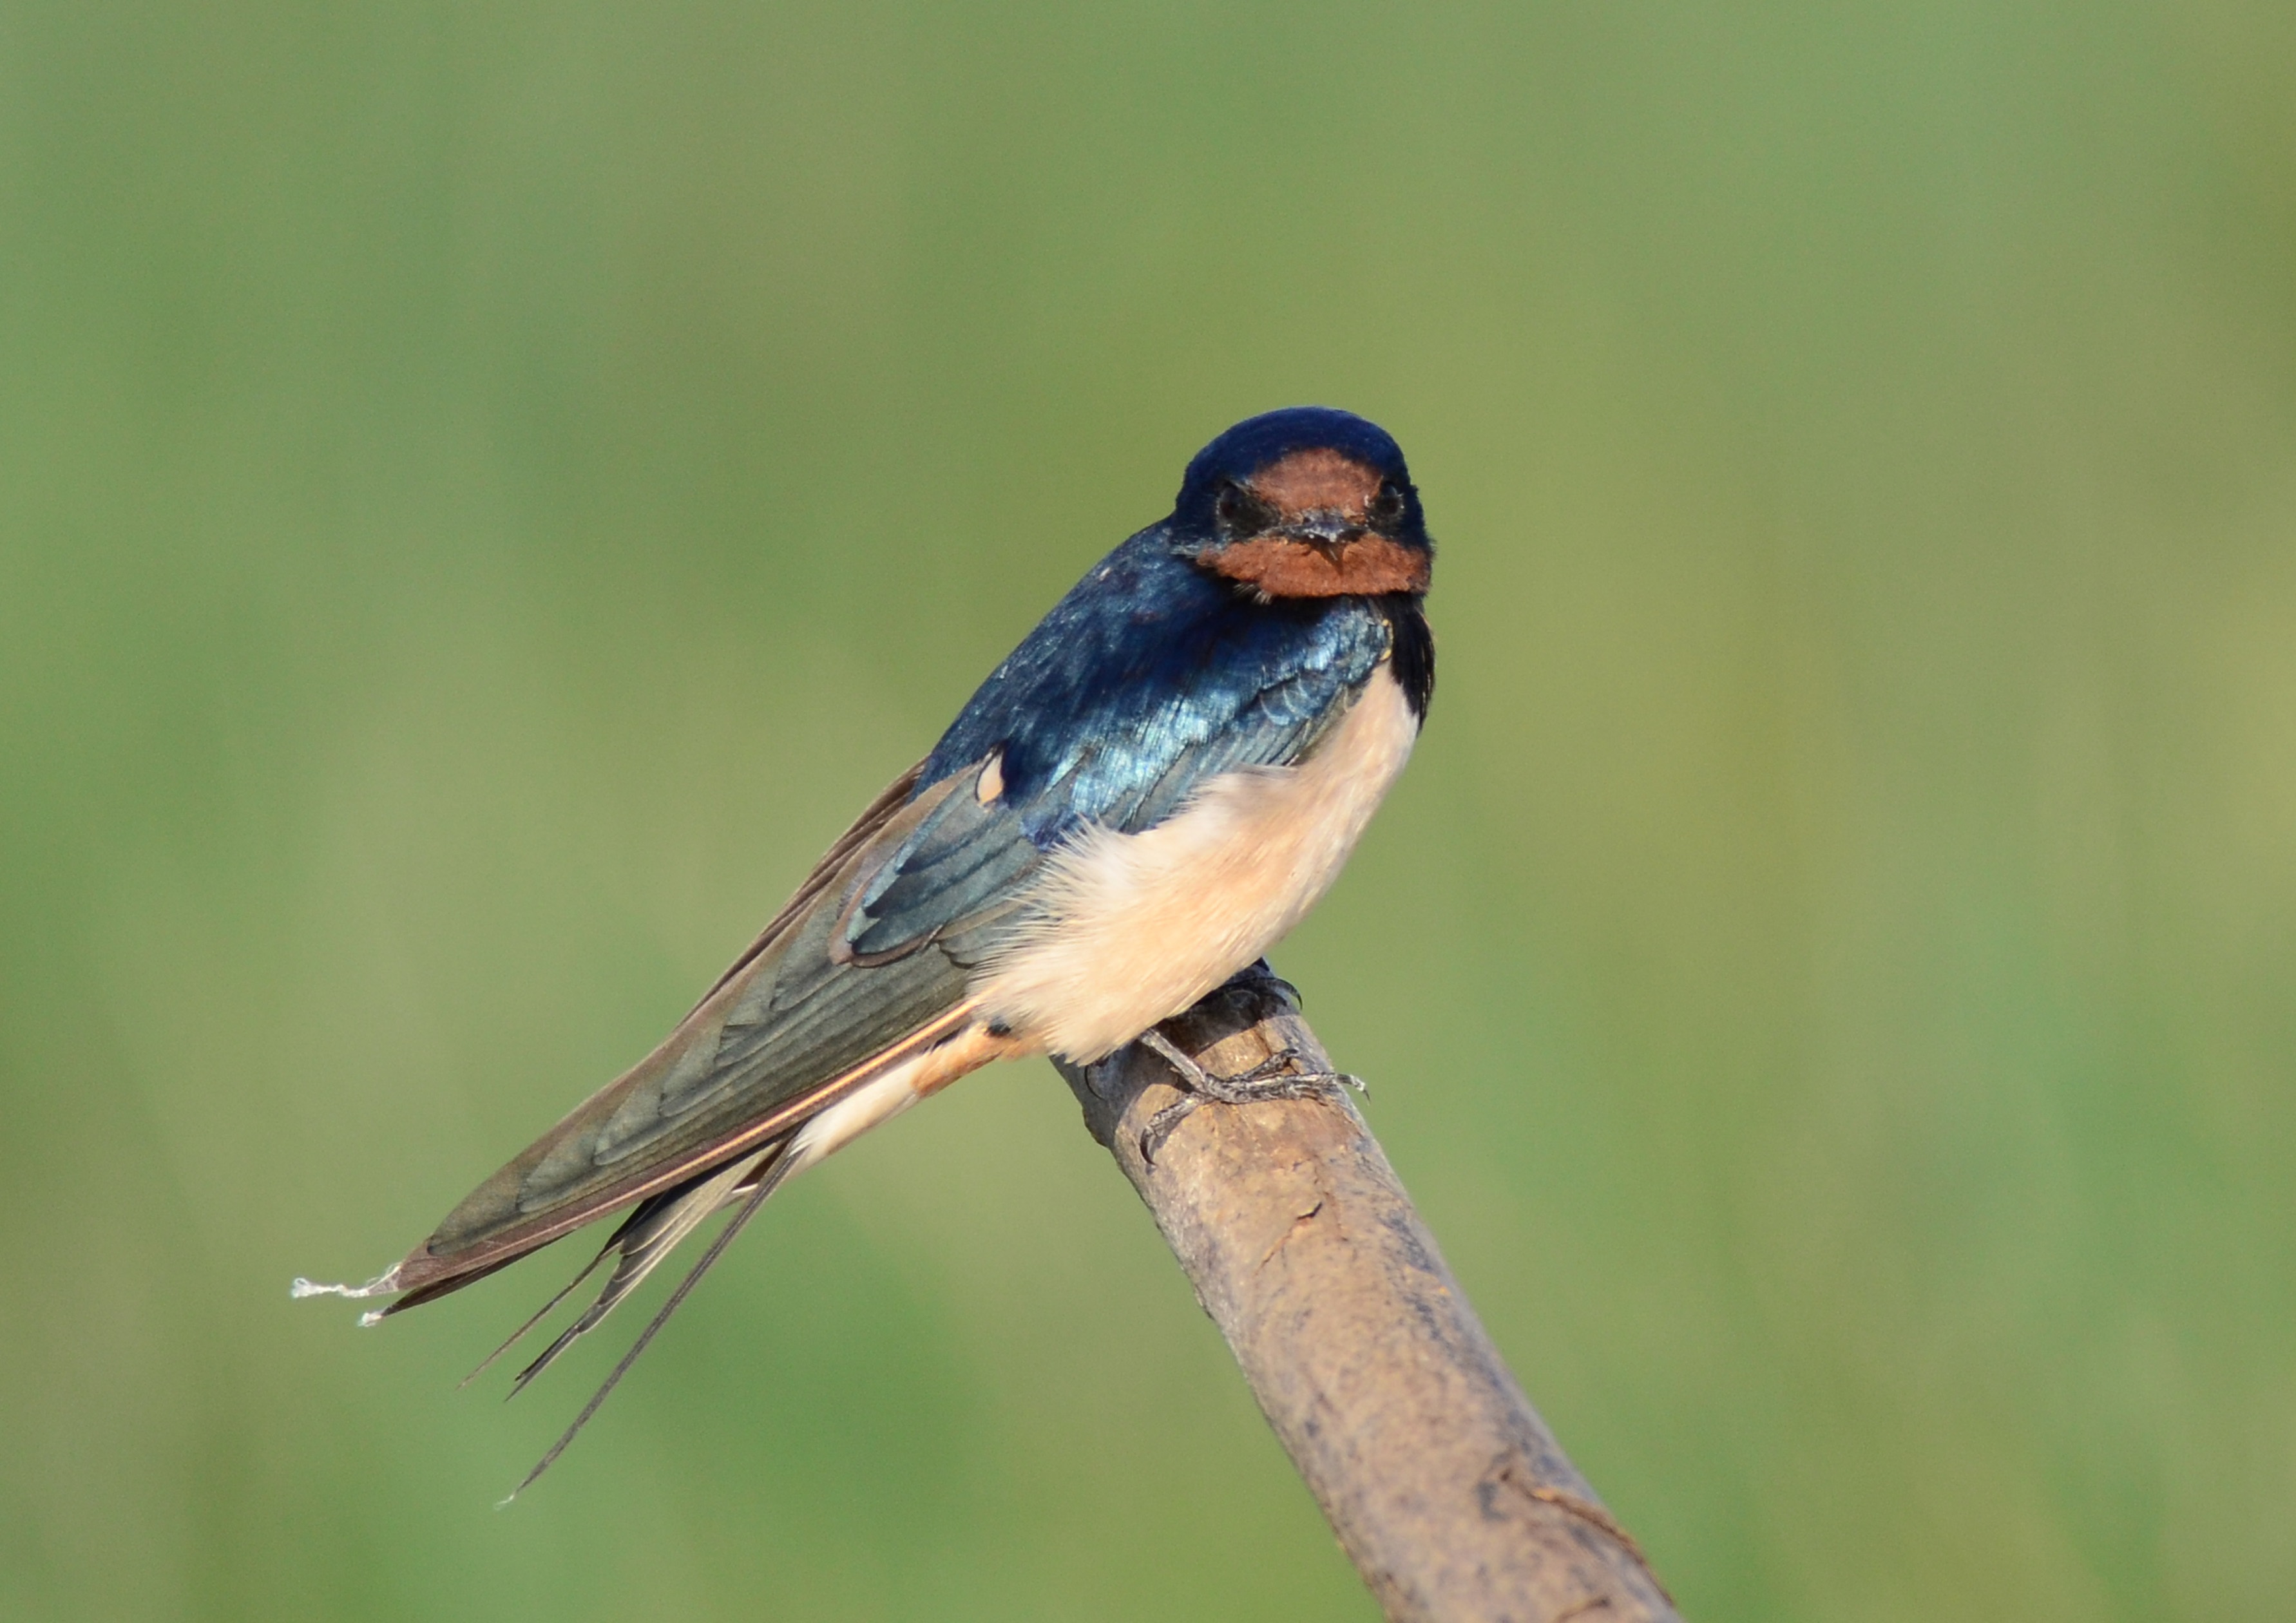
nature, branch, bird, cute, wildlife, beak, small, robin, fauna, vertebrate, finch, swallow, brambling, old world flycatcher, perching bird, emberizidae